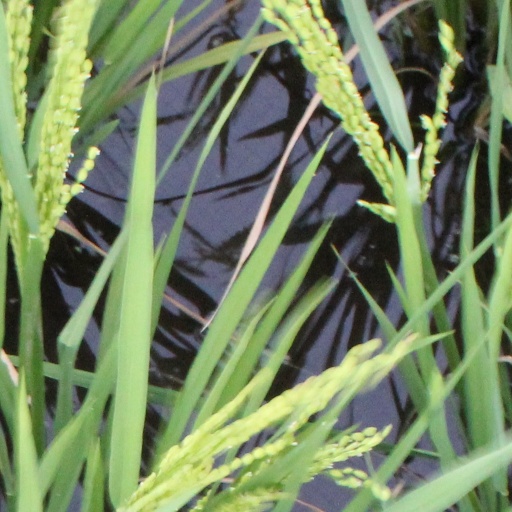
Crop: rice